Military enrolment in German-occupied Poland

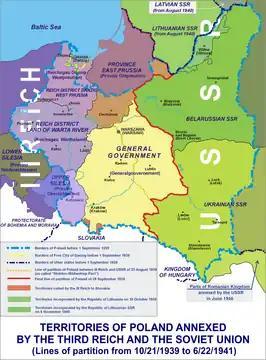
Aftermath of the Nazi-Soviet attack; divisions of Poland into spheres of interest

After Nazi Germany's invasion of Poland in 1939, the Wehrmacht, or German armed forces, recruited members from Poland's 2.2% ethnic-German minority, but did not enlist ethnic Poles on racist grounds. When Germany began losing the war in 1943, the Wehrmacht forcibly conscripted ethnic Poles, who were commanded with racist policies against them.